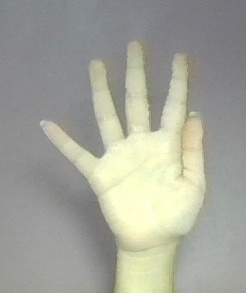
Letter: sheen